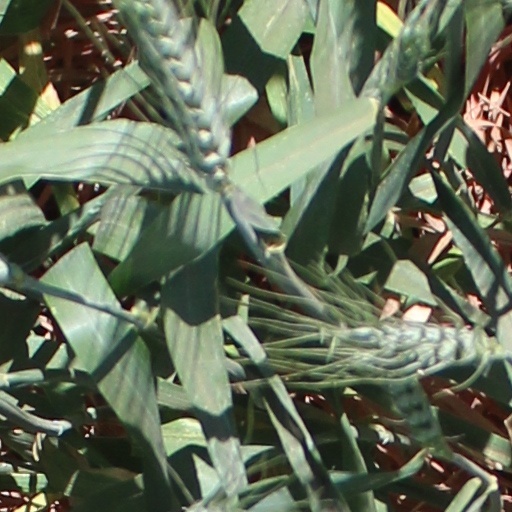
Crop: wheat